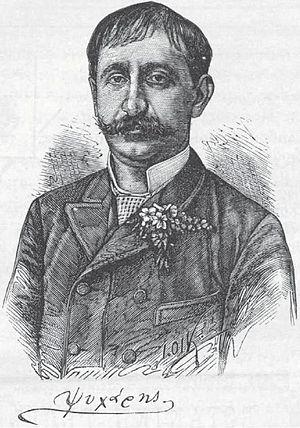
Jean Psichari, est un écrivain, érudit et universitaire franco-grec, ardent défenseur de la langue démotique grecque.